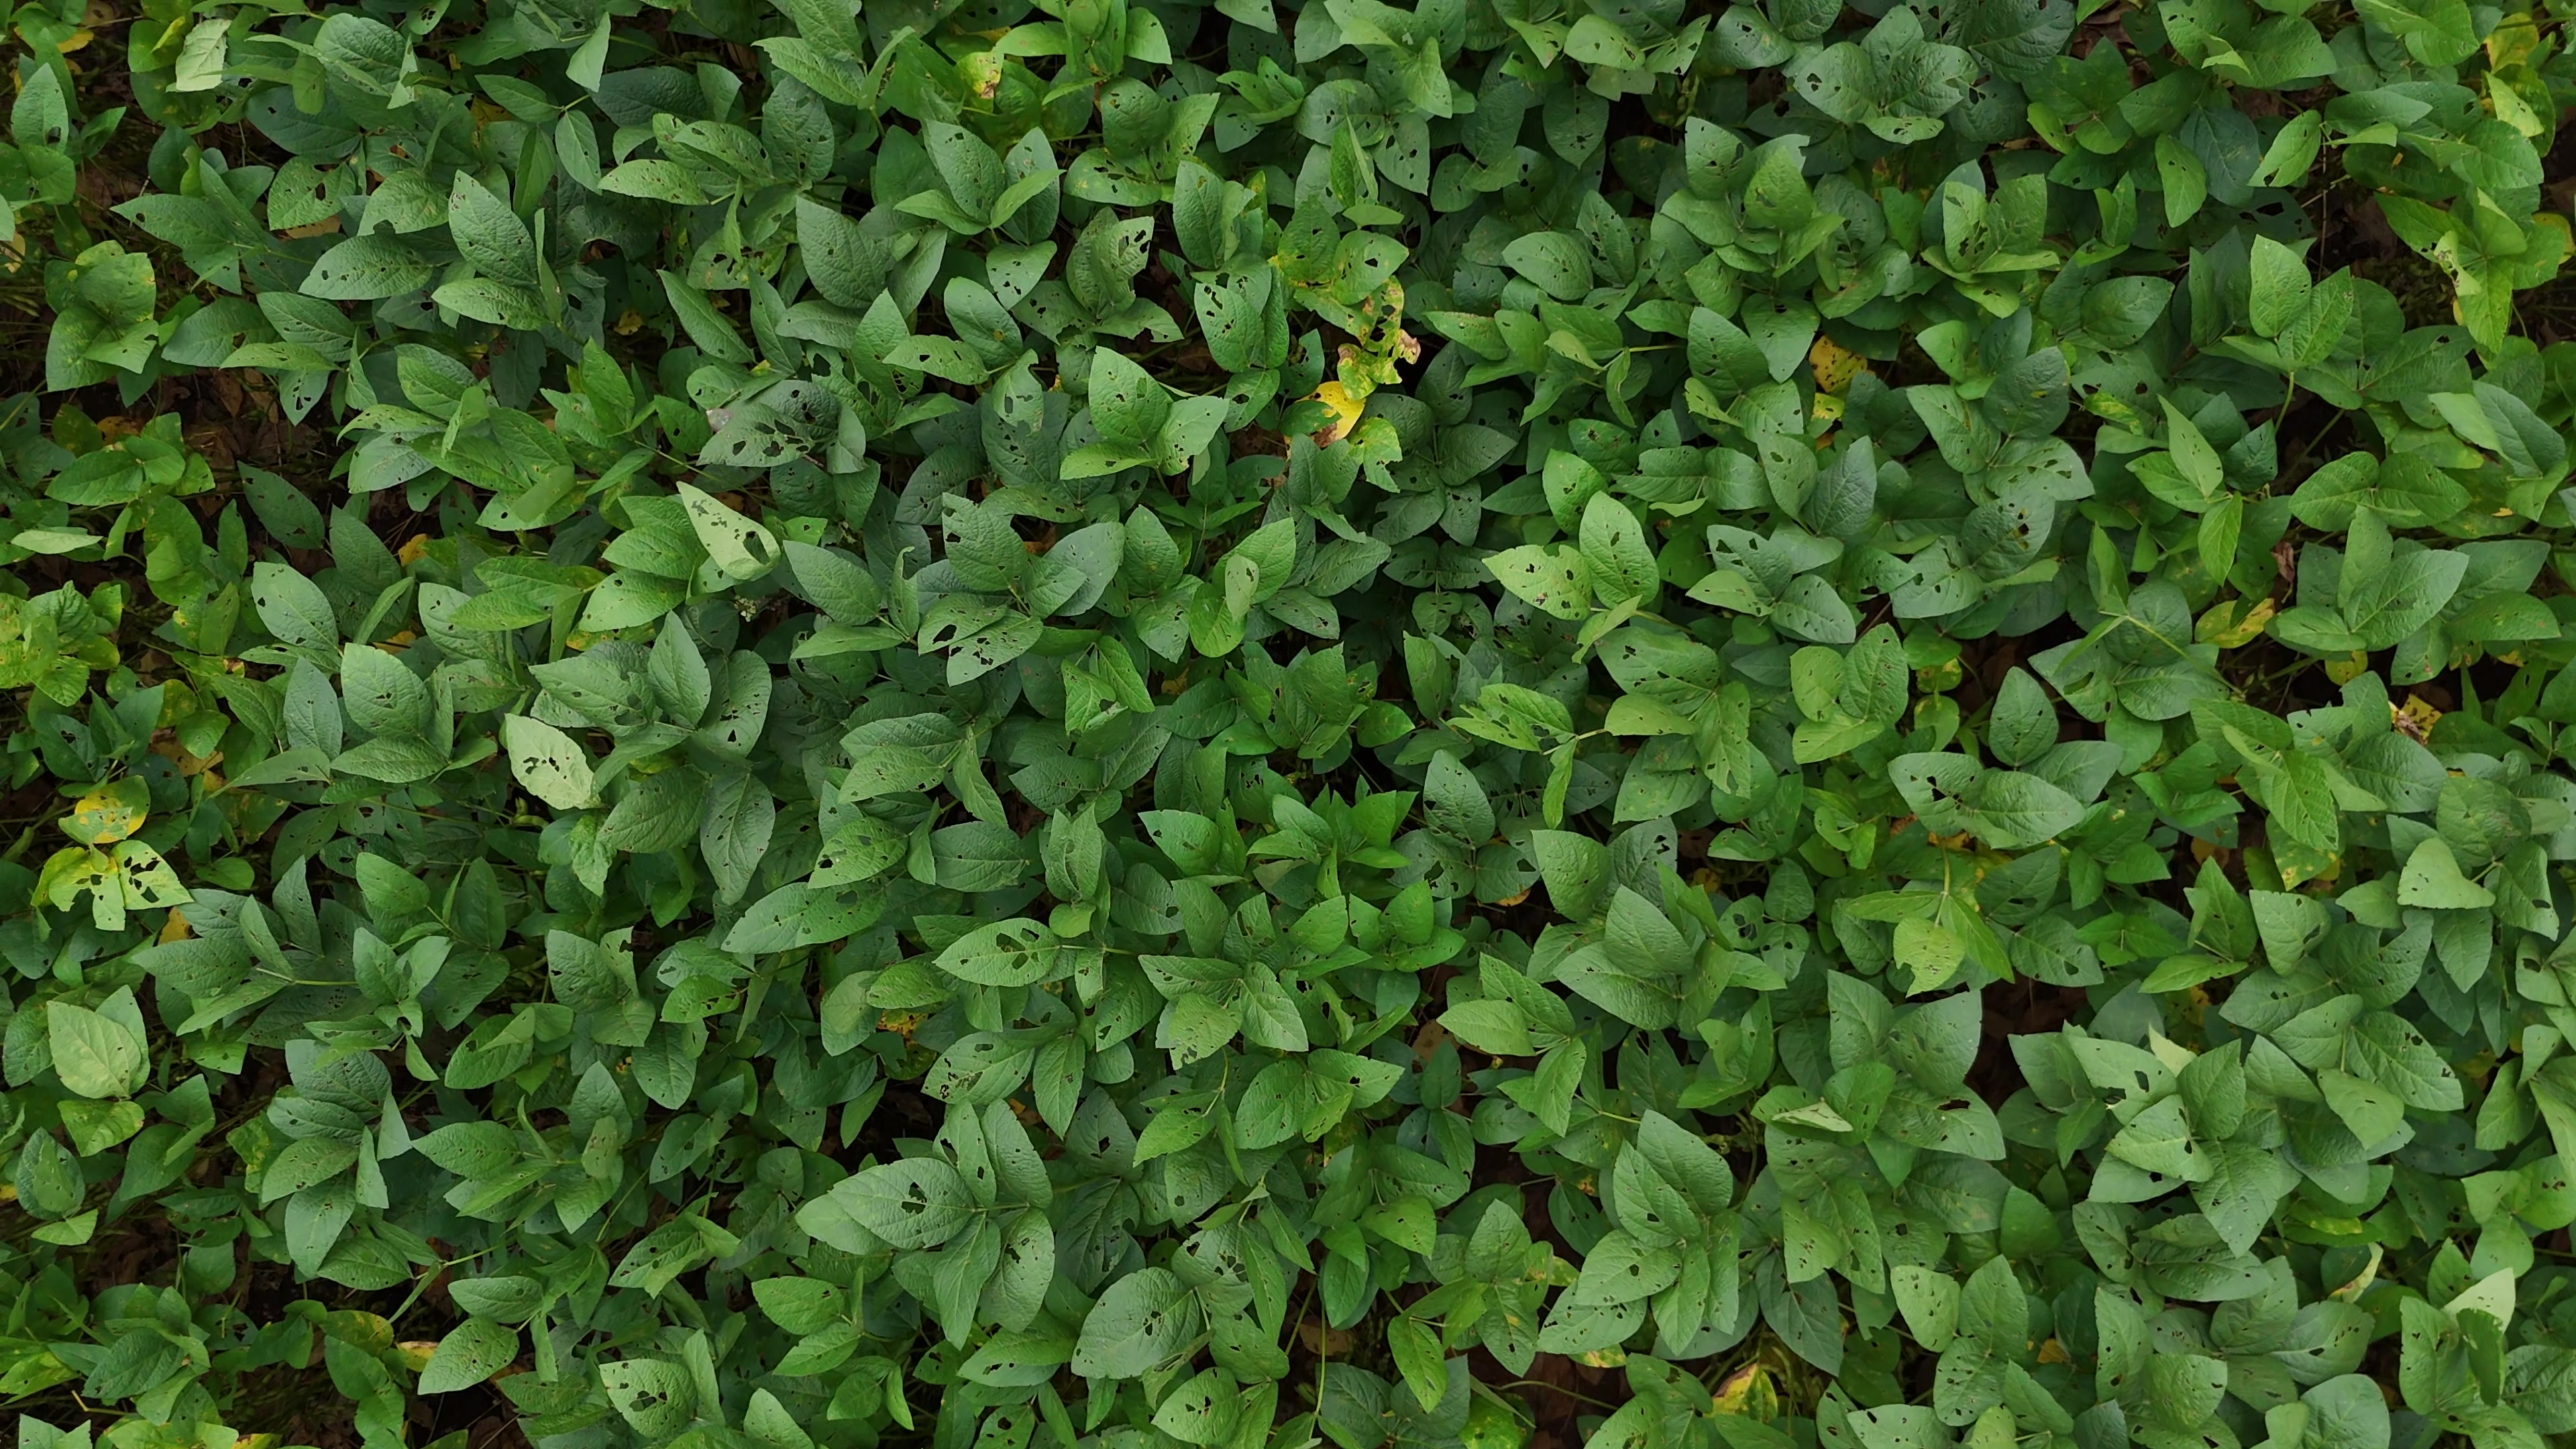
Label: Rust